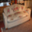
Label: couch